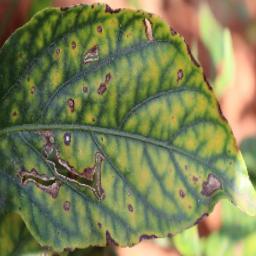
Label: cercospora